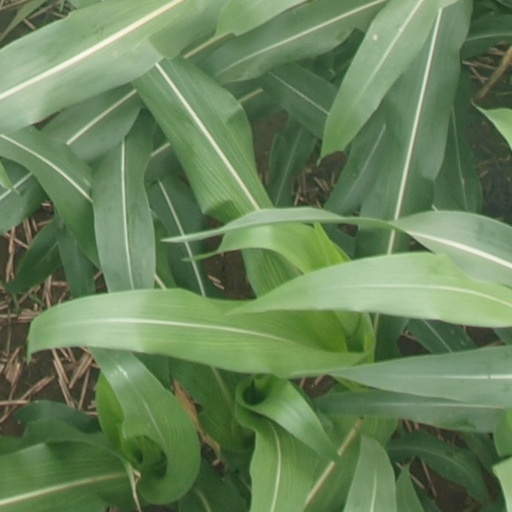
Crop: maize; corn